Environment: real
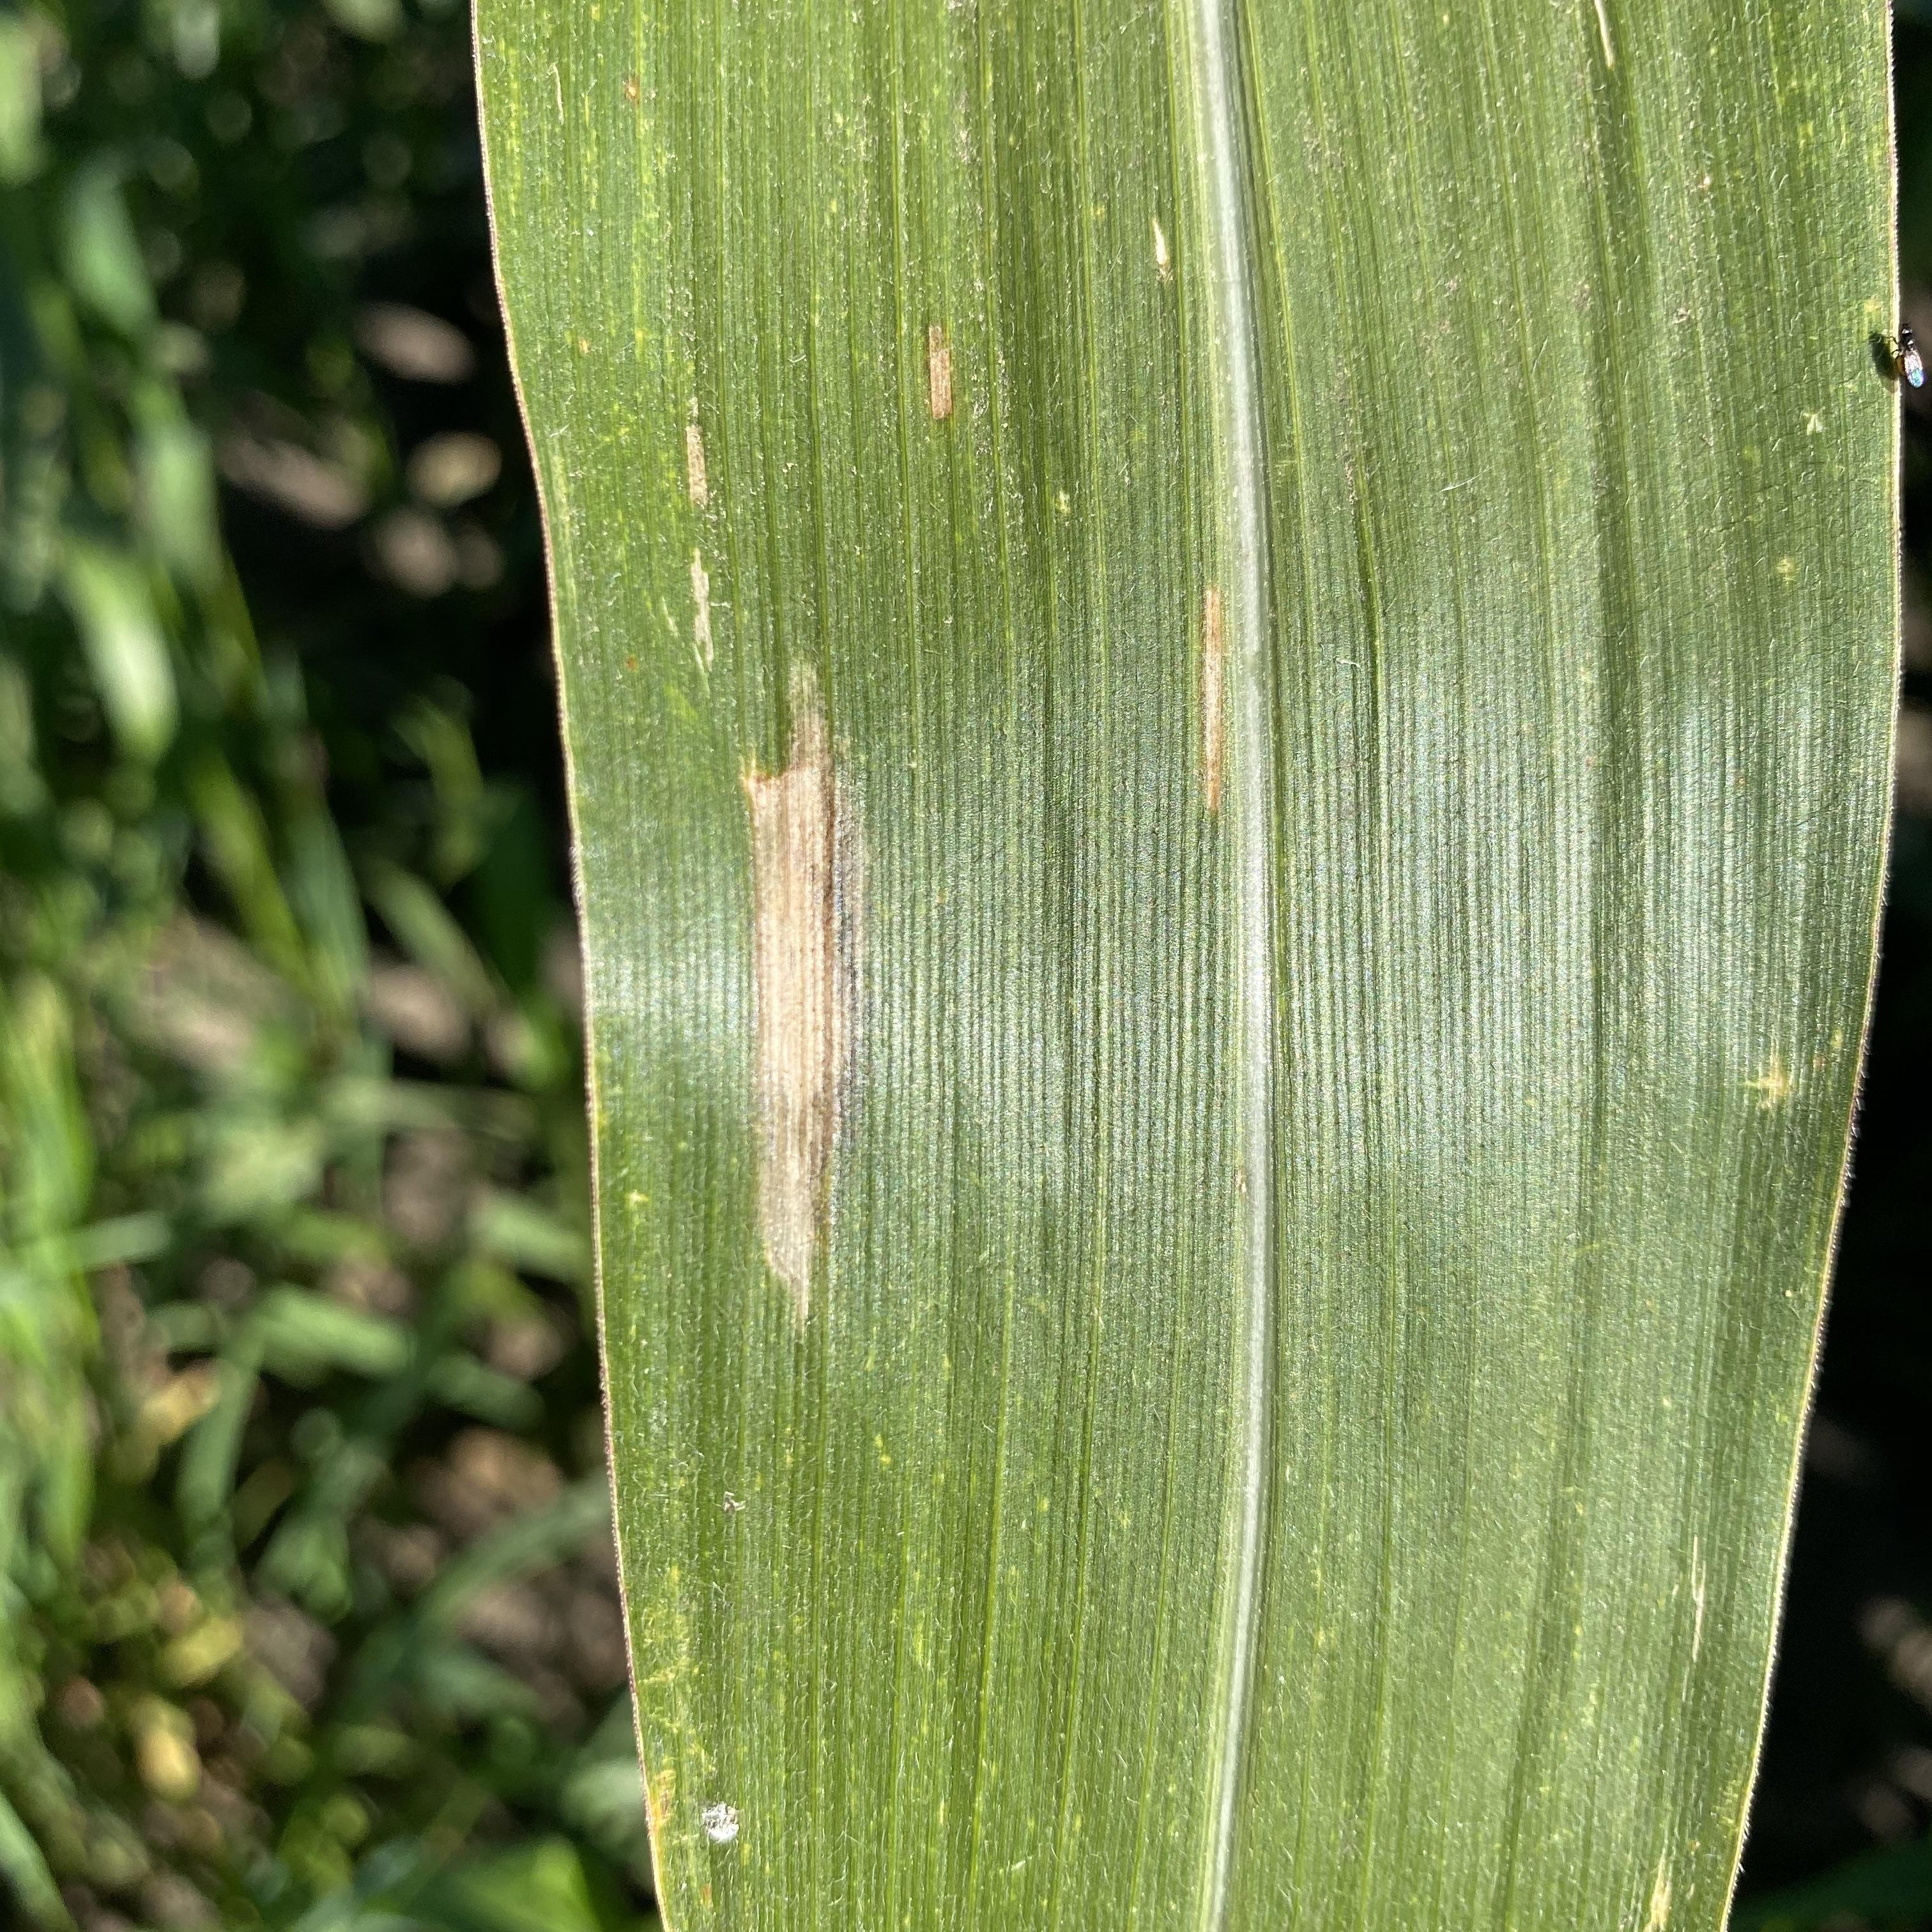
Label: gray_leaf_spot